Vietnam War

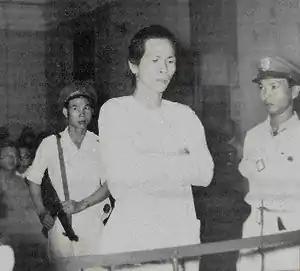
Ba Cut, commander of the Hòa Hảo religious movement, in Can Tho Military Court 1956

According to the "Pentagon Papers", Diệm would have been a more popular candidate than Bảo Đại against Hồ, stating: "It is almost certain that by 1956 the proportion which might have voted for Ho – in a free election against Diem – would have been much smaller than 80%." In 1957, independent observers from India, Poland, and Canada representing the International Control Commission (ICC) stated that fair elections were impossible, reporting that neither South nor North had honored the armistice agreement.